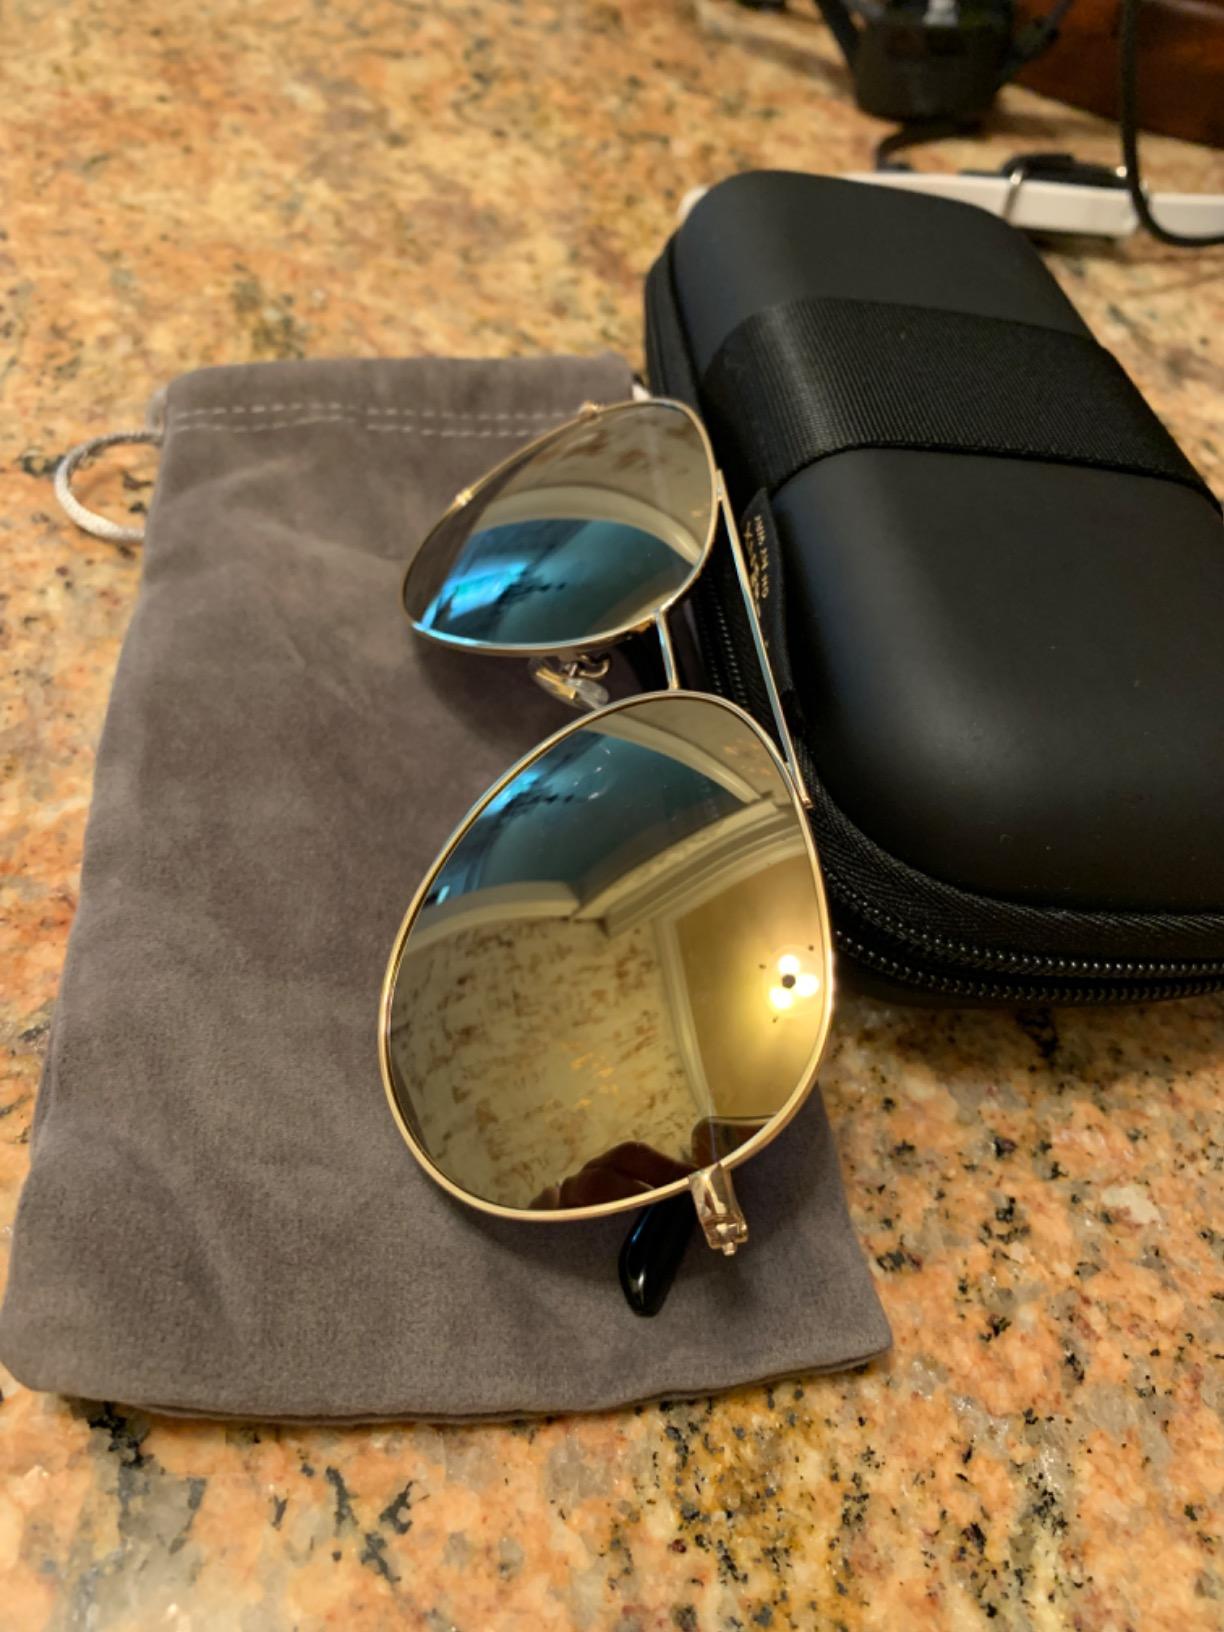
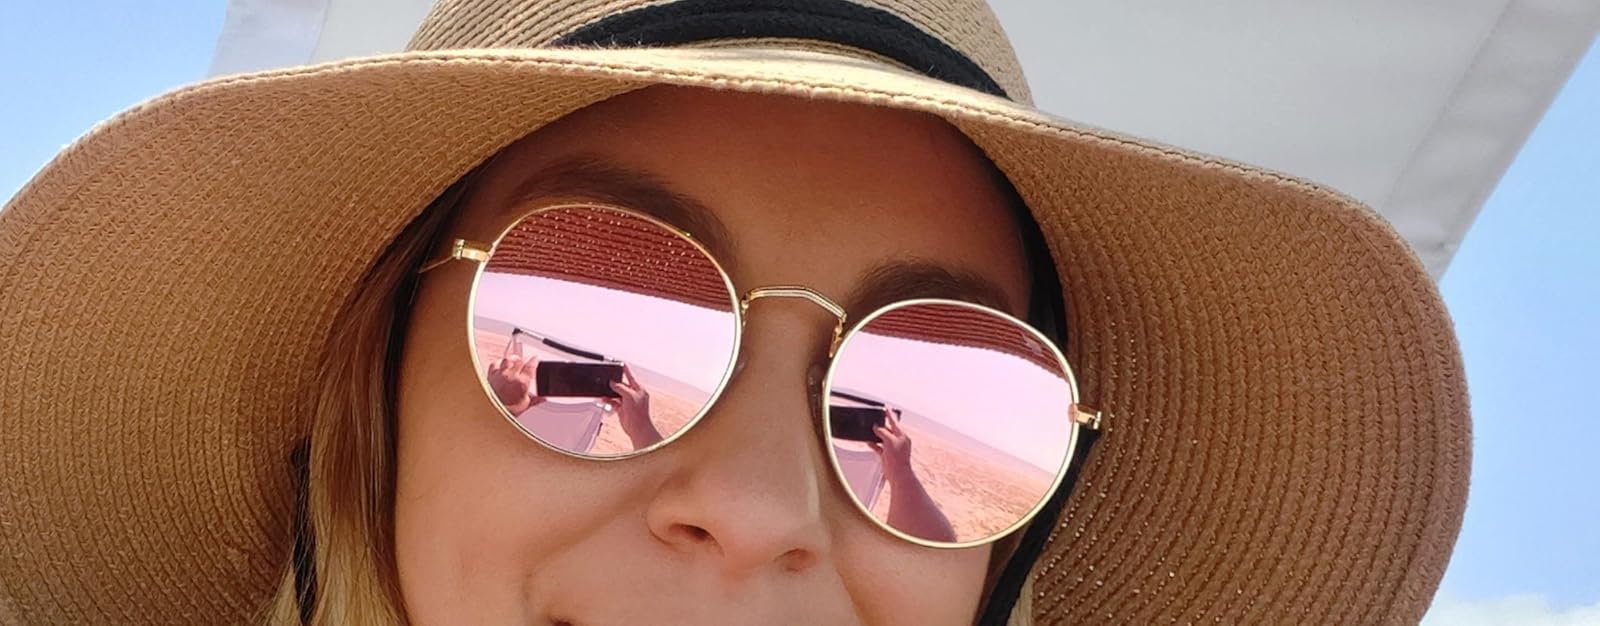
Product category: accessories_sunglasses
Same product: no